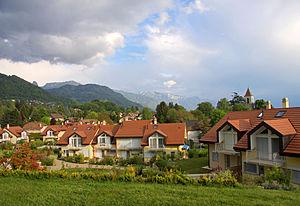
Saint Légier. Avant l'orage.